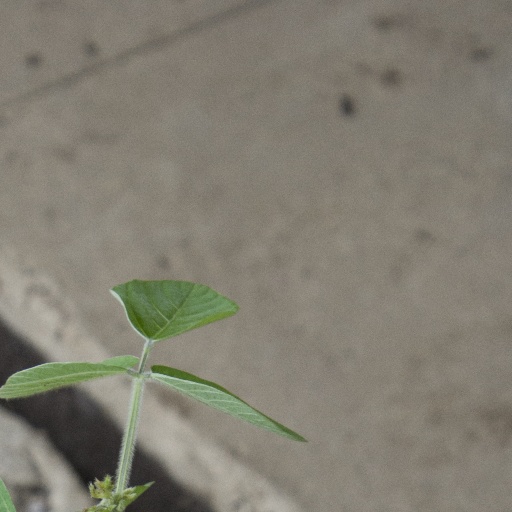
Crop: soybean